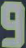
Number: 9